Districts of Belarus

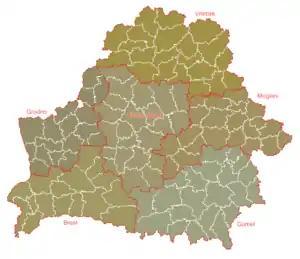
Regions (oblasts) and districts (raions) of Belarus

A district or raion ("rayony"; , , "rajony") in Belarus is the second-level administrative division in the country which are subordinate to regions (also known as oblasts).